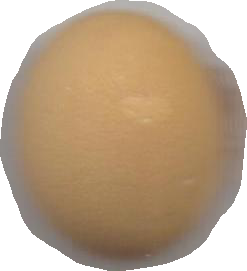
Variety: Grobogan